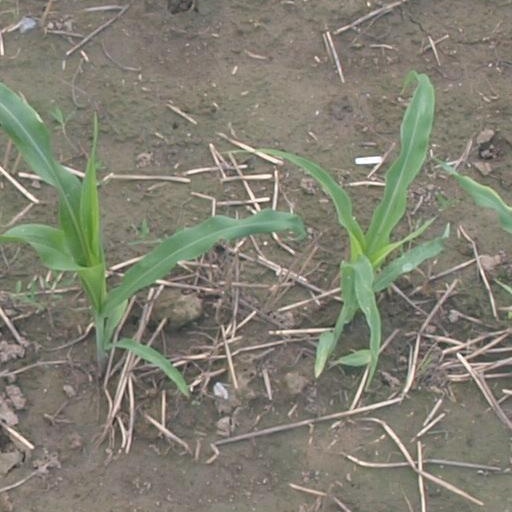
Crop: maize; corn